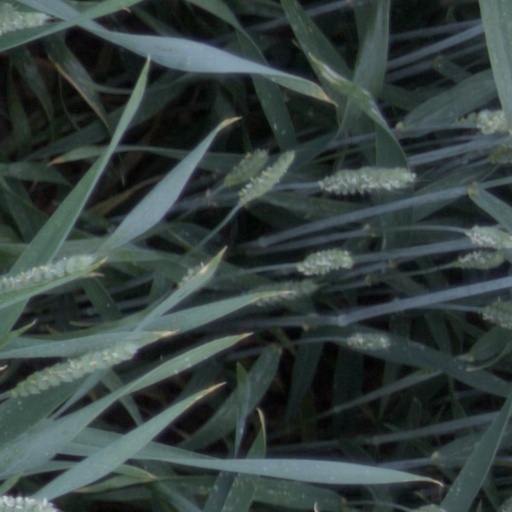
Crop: wheat